Louis Leygue

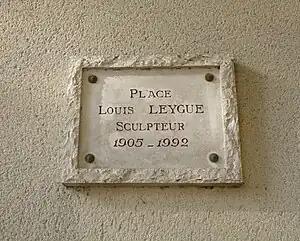
A street named in Leygue's honour in Naveil

In 1930 he tried for the Prix de Rome with his attempt at that year's set subject "Tireur à l’arc". The next year he competed again, now the set subject being "Le Héros et les Jeunes Filles"' and was the winner which guaranteed him three years studying at the Villa Medicis but sadly he was taken ill again. Recovered he set off for Rome but firstly married Marianne Cochet, also a student at the École des Beaux-Arts. In 1936 once their time in Rome came to an end, the couple returned to Paris and moved into a studio in the 15th arrondissement of Paris. In 1938 he received the prestigious commission to take part in the decoration of the new French embassy being built in Ottawa. He returned to France from Canada just before the declaration of war. The war years were difficult for Leygue who got by teaching design. He was arrested by the Gestapo, imprisoned at Fresnes and sent to Germany before being transferred to a concentration camp. His health suffered badly and the experiences of this period were to leave an emotional scar.